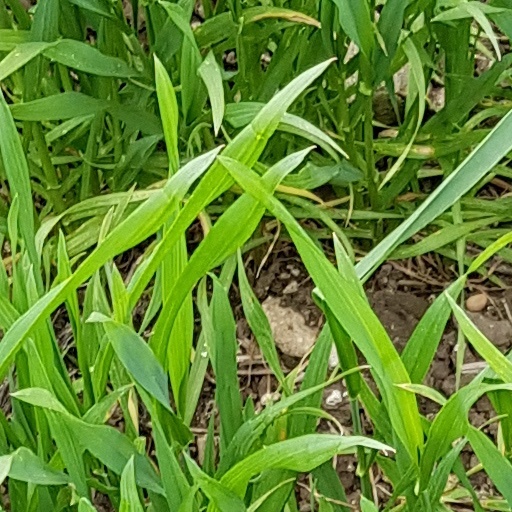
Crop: wheat